Ixora pavetta

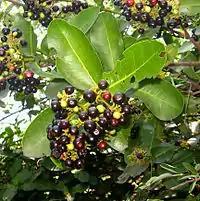
"Ixora pavetta" - fruits seen in Daroji Bear Sanctuary in April 2015

Ixora pavetta, the torch tree, is a plant in the family Rubiaceae. This species is found in South Asia. The species is commonly seen in Ballari district of Karnataka, India. People use the branches of this tree for making walls and paste with mud for their thatched huts in villages, but now this practice has become obsolete owing to modern housing materials.